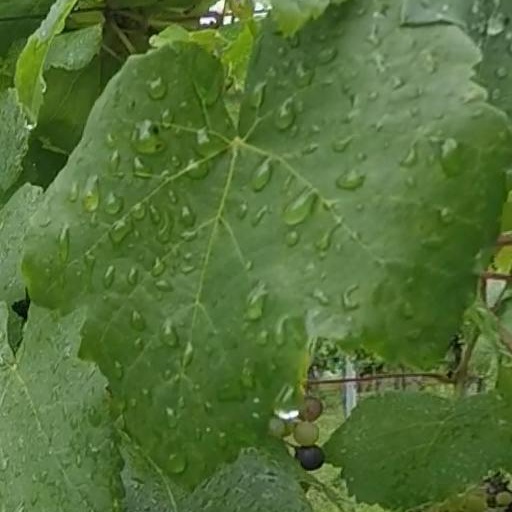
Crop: grape